Chris Tamas

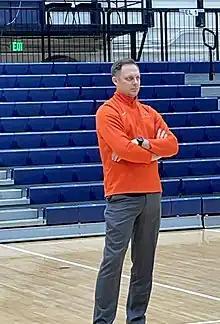
Chris Tamas at an Illinois volleyball practice in October 2022

Christopher Tamas (born January 27, 1981) is an American volleyball coach. He is the head coach of the Illinois Fighting Illini women's volleyball team, a position he had held since 2017. In 2018, he led the Fighting Illini to the NCAA Final Four.